St Vincent (1829)

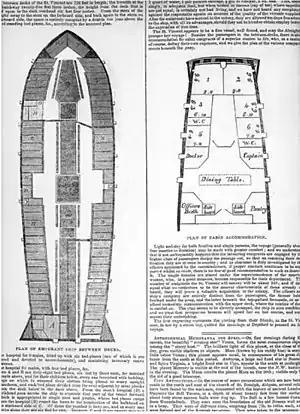
A plan of the St Vincent in 1844

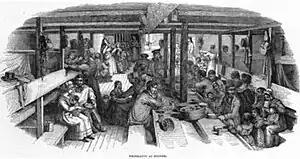
Below deck on the St Vincent in 1844

Originally built as 410 tons she was lengthened in 1844, and remeasured as 497 tons o.m. / 630 tons n.m.